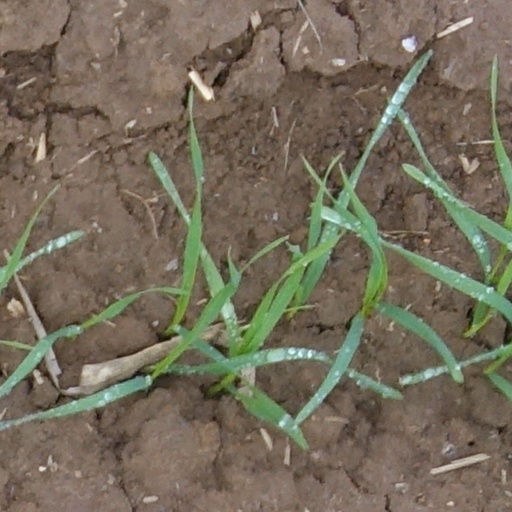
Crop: wheat